Maa Aavida Collector

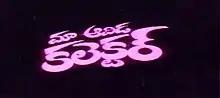
Title card

Maa Aavida Collector is a 1996 Indian Telugu-language drama film directed by Kodi Ramakrishna. It stars Jagapati Babu, Prema and music composed by Vandemataram Srinivas. The film was produced by Kolli Venkateswara Rao and S. Adi Reddy under the Amma Art Creations banner. The film is dubbed into Tamil as "En Pondatti Collector".